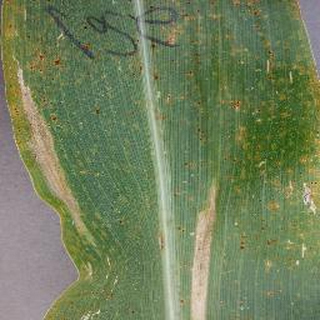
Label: corn_northern_leaf_blight